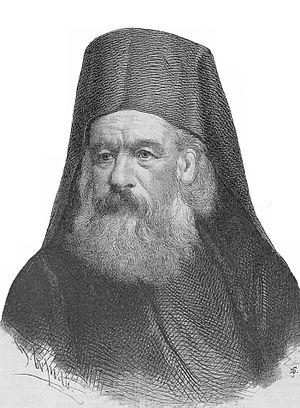
Dionysios ou Denys V est patriarche de Constantinople du 4 février 1887 au 25 août 1891.